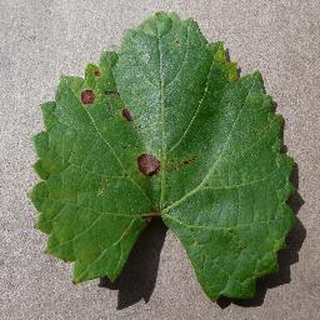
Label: grape_black_rot